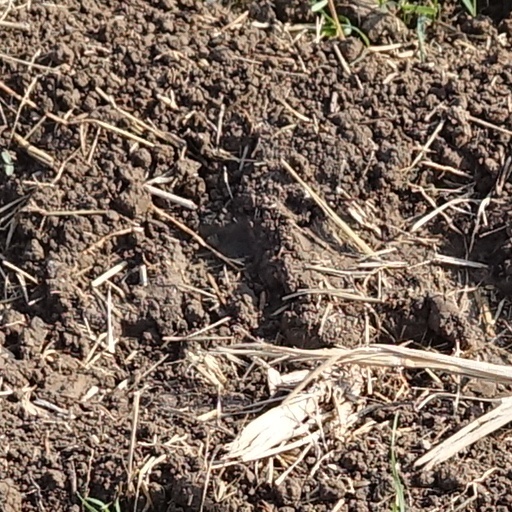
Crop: wheat